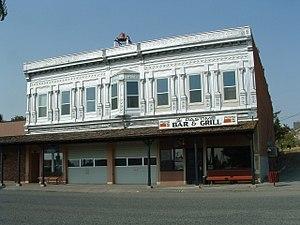
Genesee est une ville américaine située dans le comté de Latah en Idaho. Incorporée le 23 octobre 1889, la ville doit à son nom à sa ressemblance avec la vallée de la Genesee, dans l'État de New York.